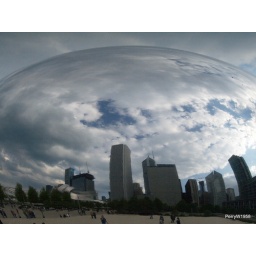
The bean sits in a park by the lake and the skyline and sky just becomes a curved reflection